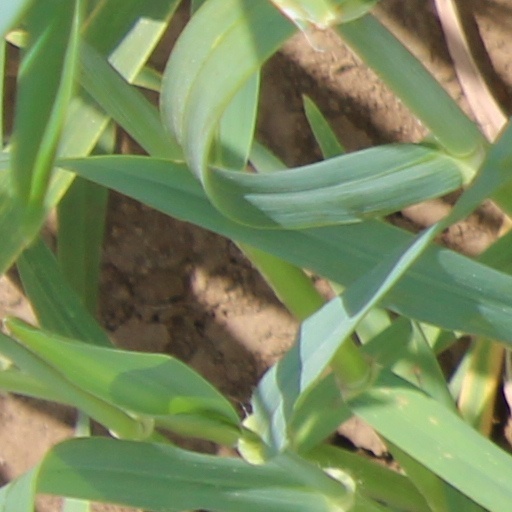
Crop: wheat